Arnold Spencer-Smith

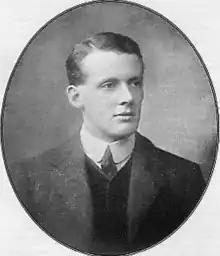
Spencer-Smith in 1907

Arnold Patrick Spencer-Smith (17 March 1883 – 9 March 1916) was an English clergyman and amateur photographer who joined Sir Ernest Shackleton's 1914–1917 Imperial Trans-Antarctic Expedition as chaplain on the Ross Sea party, who were tasked with laying a chain of depots across the Ross Ice Shelf towards the Beardmore Glacier for Shackleton's intended crossing party.